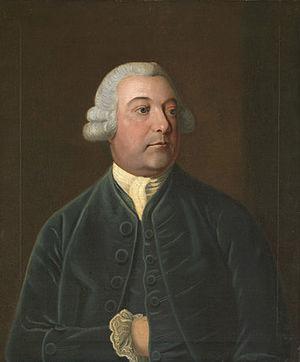
Thomas Slade, né en 1703 ou 1704 et mort en 1771, est un architecte naval anglais qui fut Surveyor of the Navy.